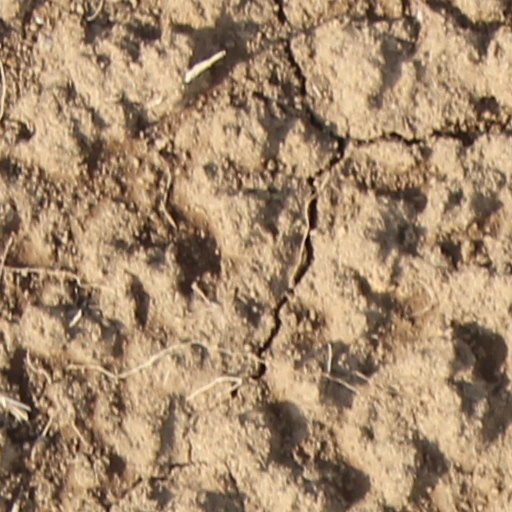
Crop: wheat